Diodora ruppellii

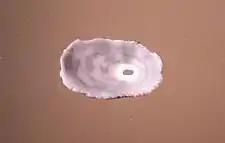
"Diodora ruepellii", underside

Diodora rueppellii, common name the Rüppell's keyhole limpet, is a species of sea snail, a marine gastropod mollusc in the family Fissurellidae, the keyhole limpets.